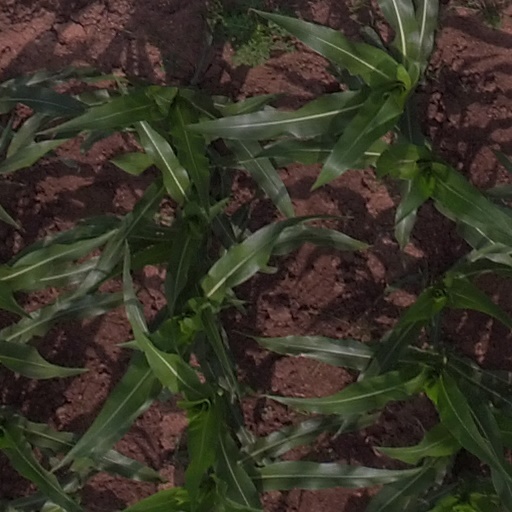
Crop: maize; corn